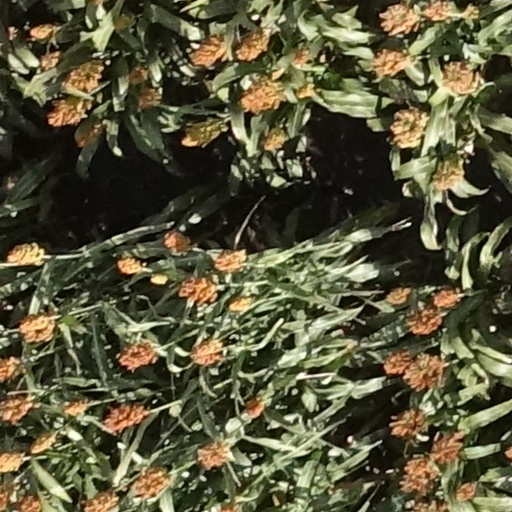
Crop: sorghum